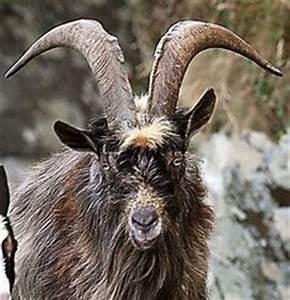
sheep